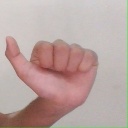
अक्षर: त